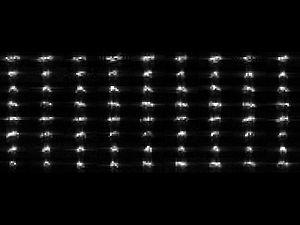
(367943) Duende, désignation provisoire 2012 DA₁₄, est un astéroïde géocroiseur d'environ 30 mètres de diamètre et d'une masse de l'ordre de 40 000 tonnes, découvert le 23 février 2012 à l'observatoire de La Sagra, à Puebla de Don Fadrique, en Espagne. Le 15 février 2013, cet astéroïde est passé à seulement 0,09 distance lunaire du centre de la Terre. Il porte le numéro (367943) depuis, date jusqu'à laquelle il était connu uniquement comme 2012 DA₁₄.